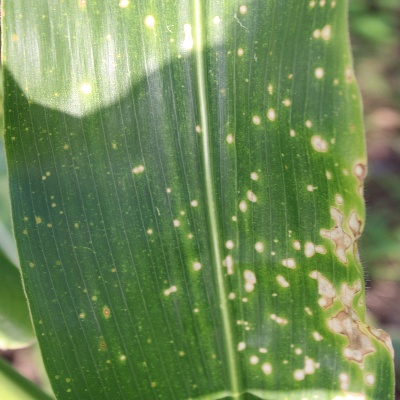
Crop: Maize
Condition: leaf blight